Keeping the Moon

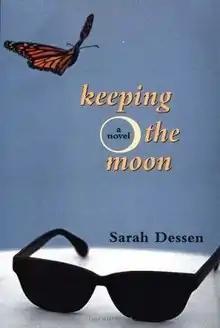
First edition

Keeping the Moon is a young adult novel by author Sarah Dessen. It is her third novel and was first published in 1999.